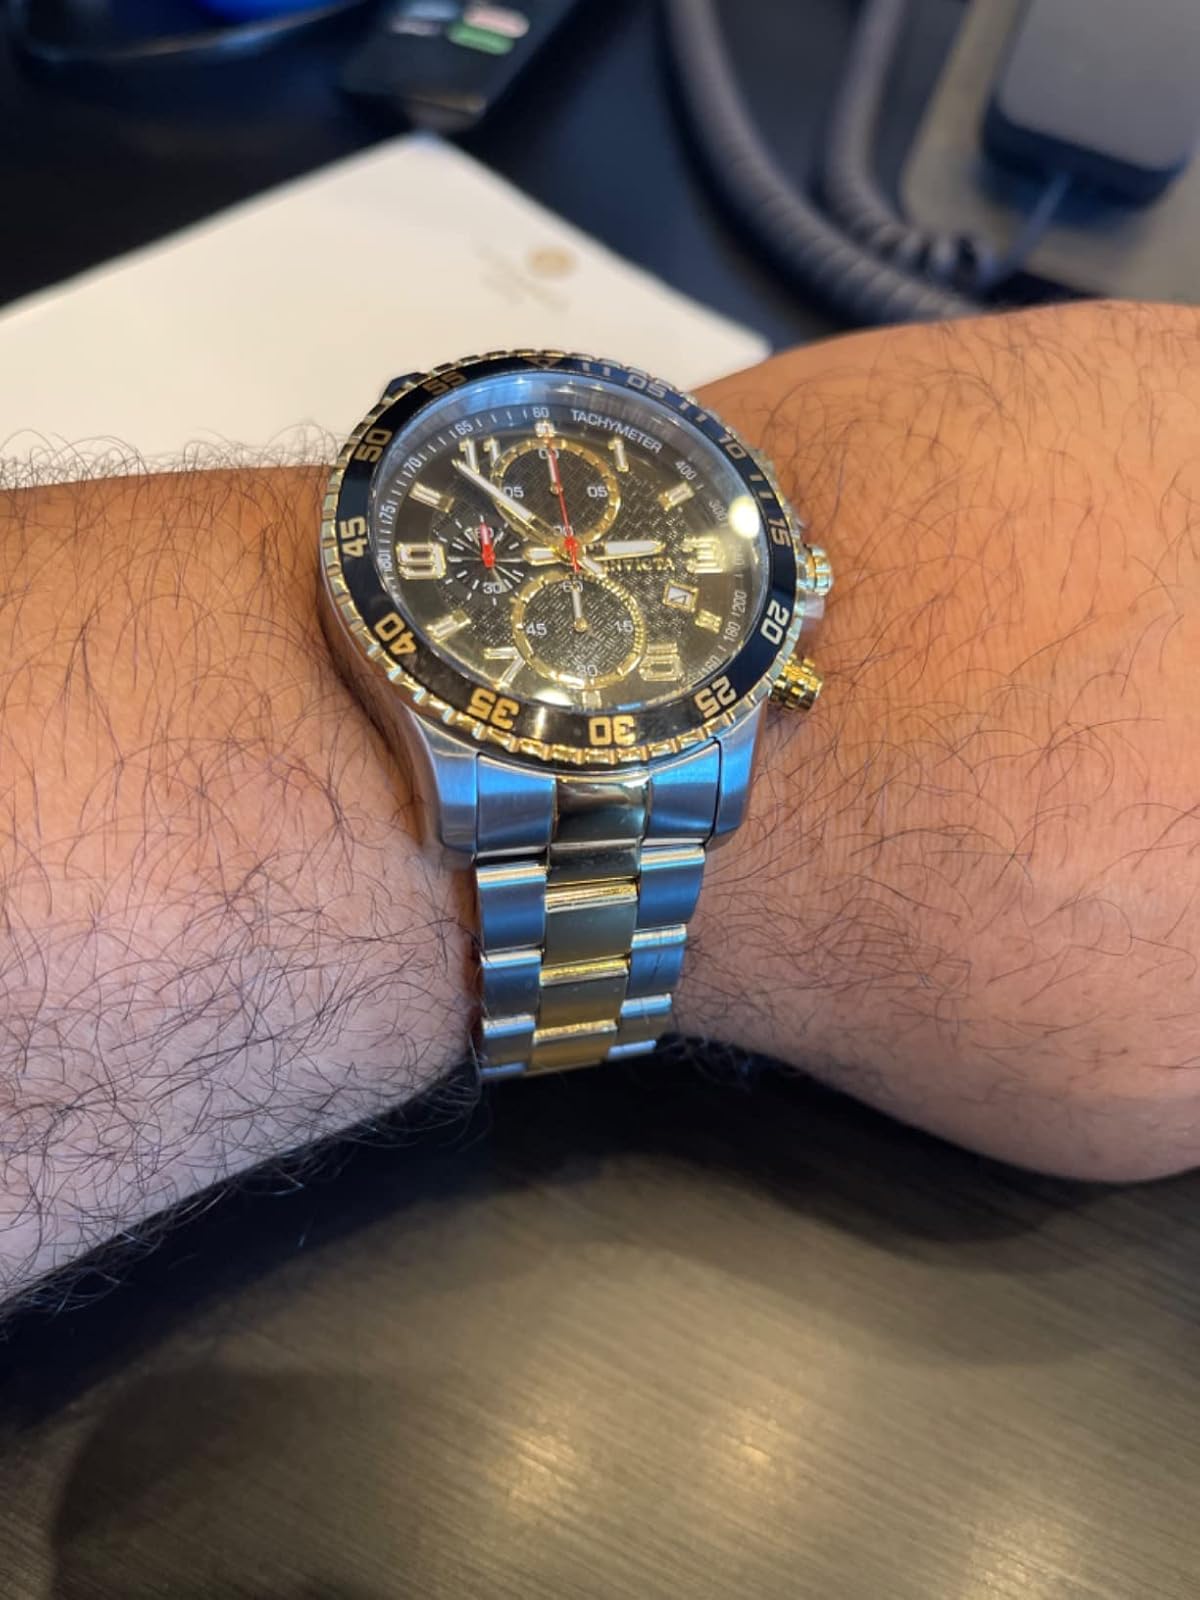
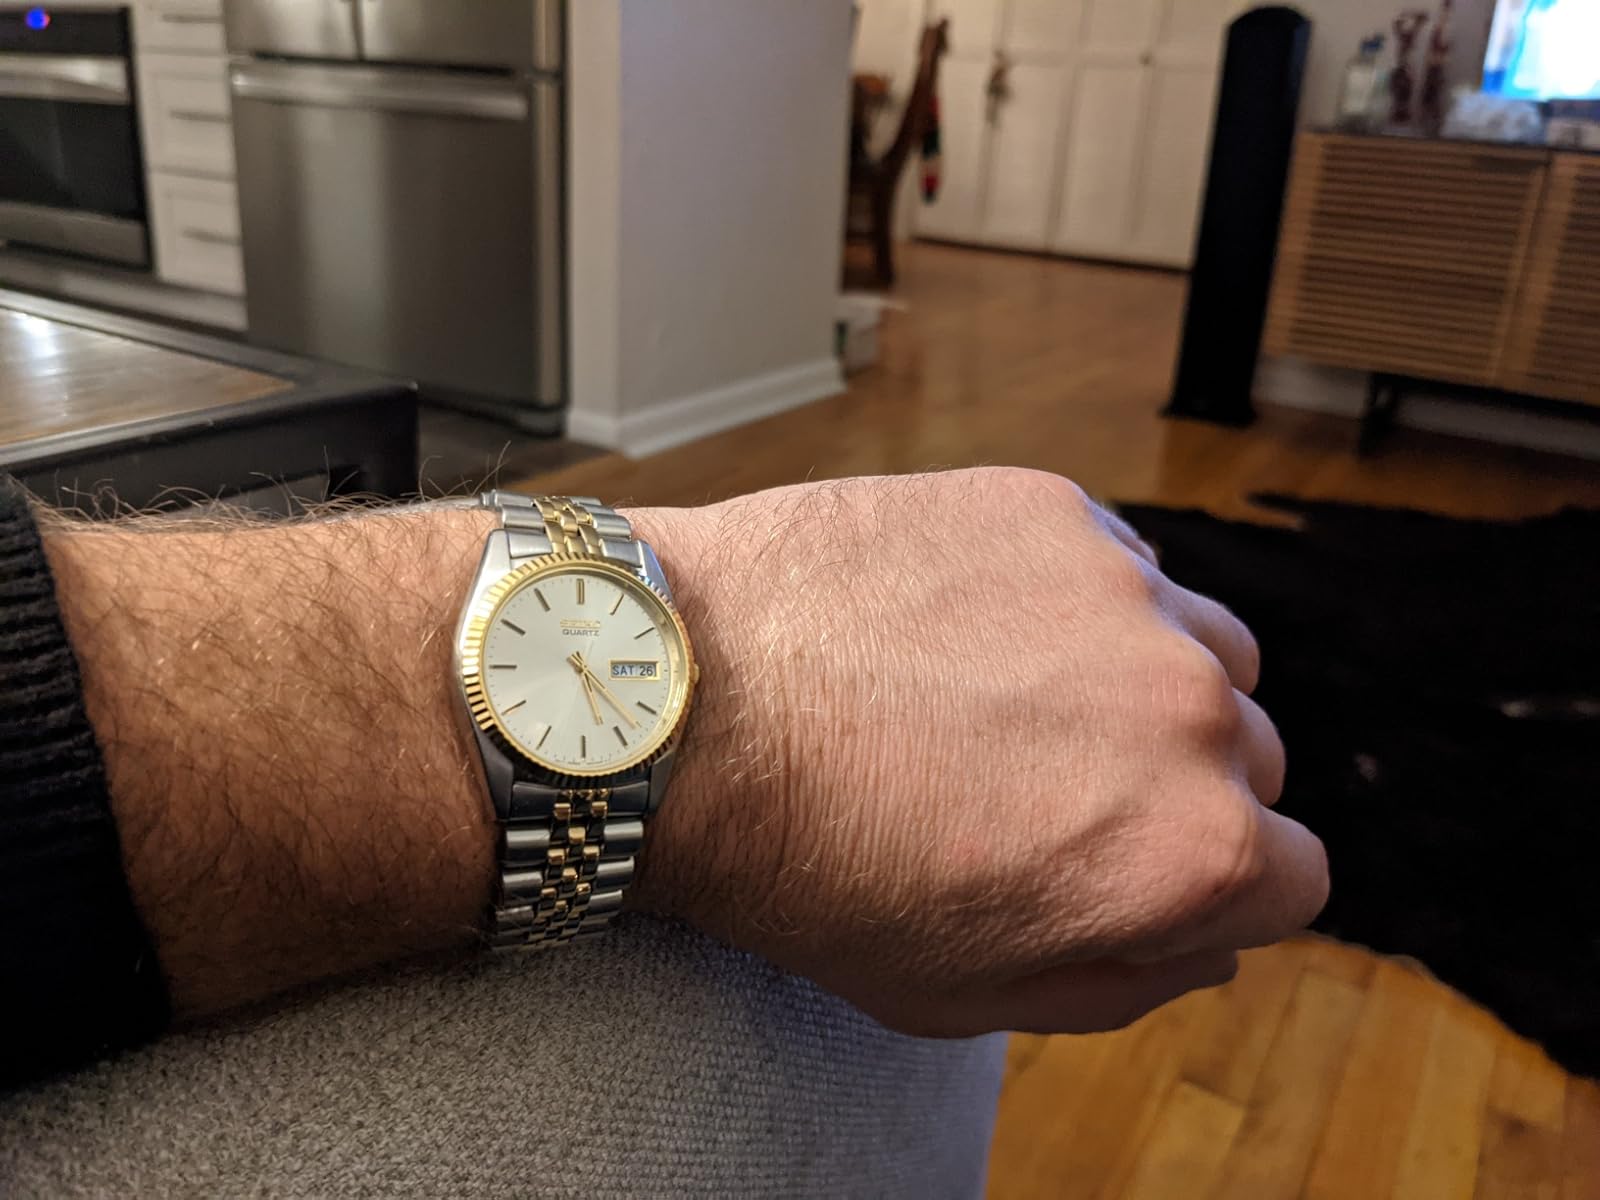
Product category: accessories_watch
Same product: no